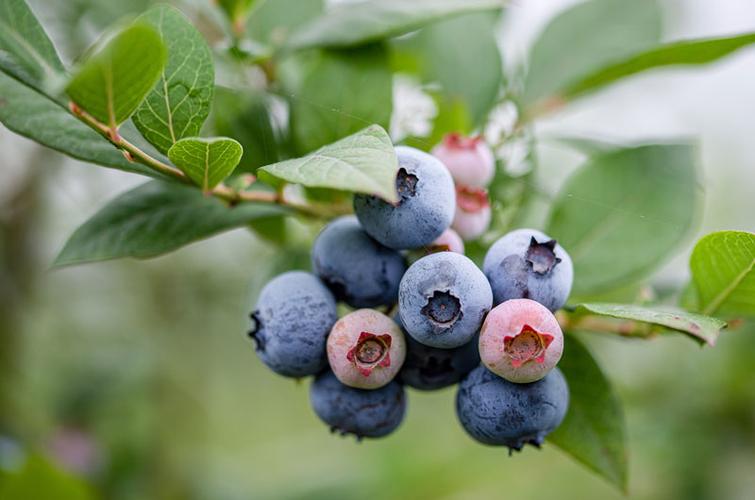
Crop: blueberry
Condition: healthy